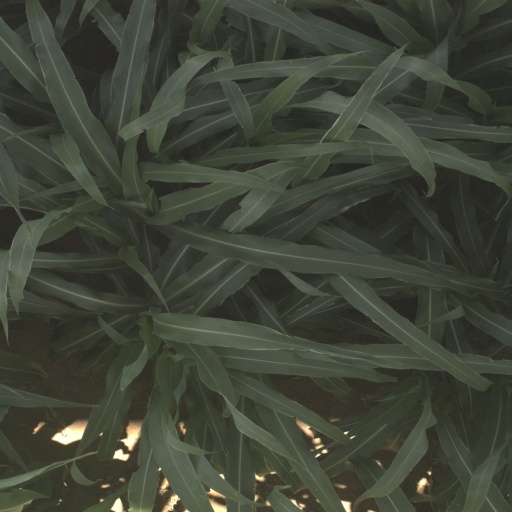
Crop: sorghum